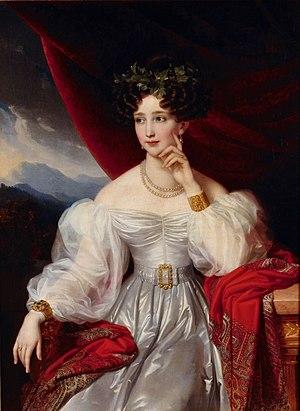
Frédérique Sophie Dorothée Wilhelmine de Wittelsbach, duchesse de Bavière puis archiduchesse d'Autriche, princesse de Bohème et de Hongrie, née le 27 janvier 1805 à Munich et morte le 28 mai 1872 à Vienne, est un membre par alliance de la maison de Habsbourg-Lorraine, « le seul homme de la famille » disait d'elle le chancelier Metternich. Elle est la mère des empereurs François-Joseph Iᵉʳ d'Autriche et Maximilien Iᵉʳ du Mexique.